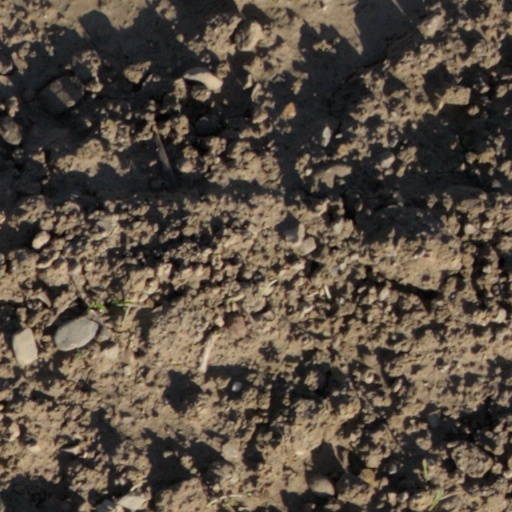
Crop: wheat